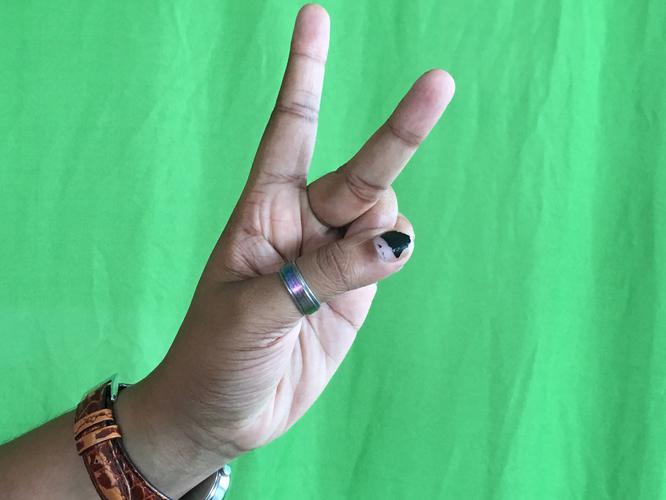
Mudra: Katrimukha
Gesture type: single_hand